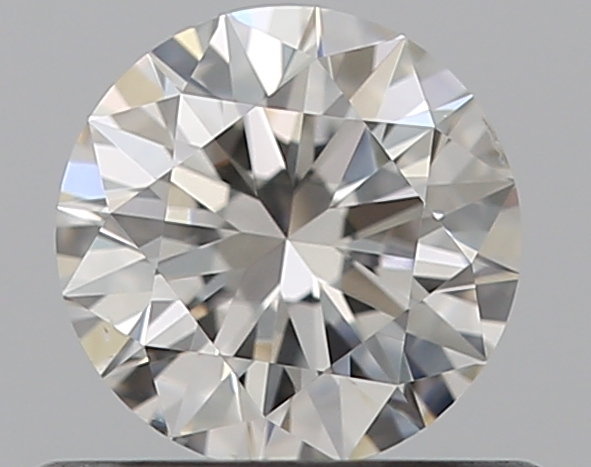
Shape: round
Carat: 0.51
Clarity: SI1
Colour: G
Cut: EX
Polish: EX
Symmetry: EX
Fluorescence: N
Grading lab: GIA
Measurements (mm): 5.15 x 5.17 x 3.17